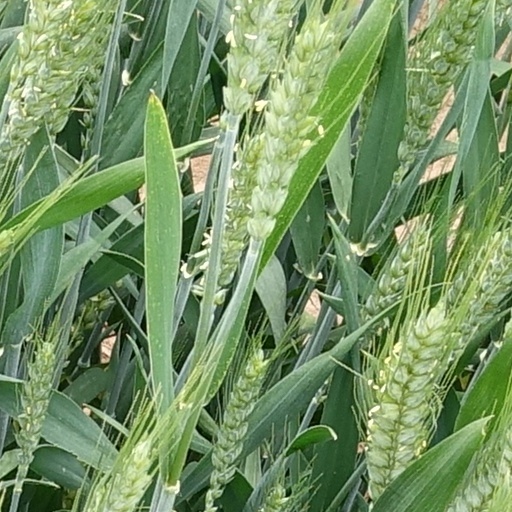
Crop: wheat